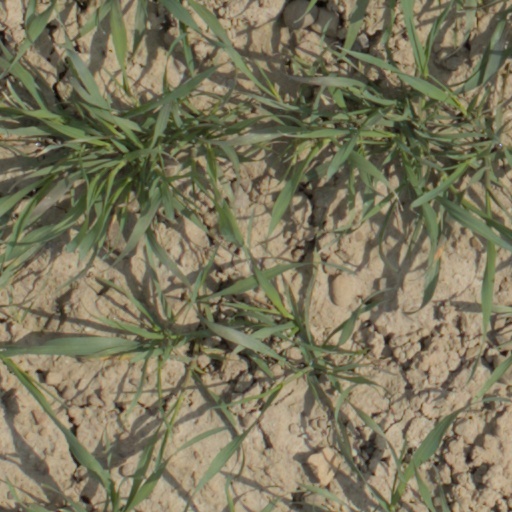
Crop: wheat